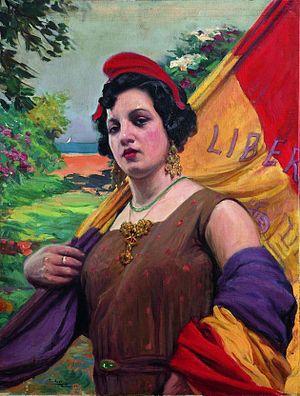
Un large courant de pensée républicain existe et se développe en Espagne depuis le XIXᵉ siècle, matérialisé au cours de son histoire mouvementée en divers partis politiques. Bien que tous ces mouvements ont par définition partagé l'objectif d'établir une République en Espagne, ils se sont opposés sur des conceptions différentes de l'État : unitaire ou fédéral, et vis-à-vis des courants indépendantistes, eux-mêmes généralement républicains.